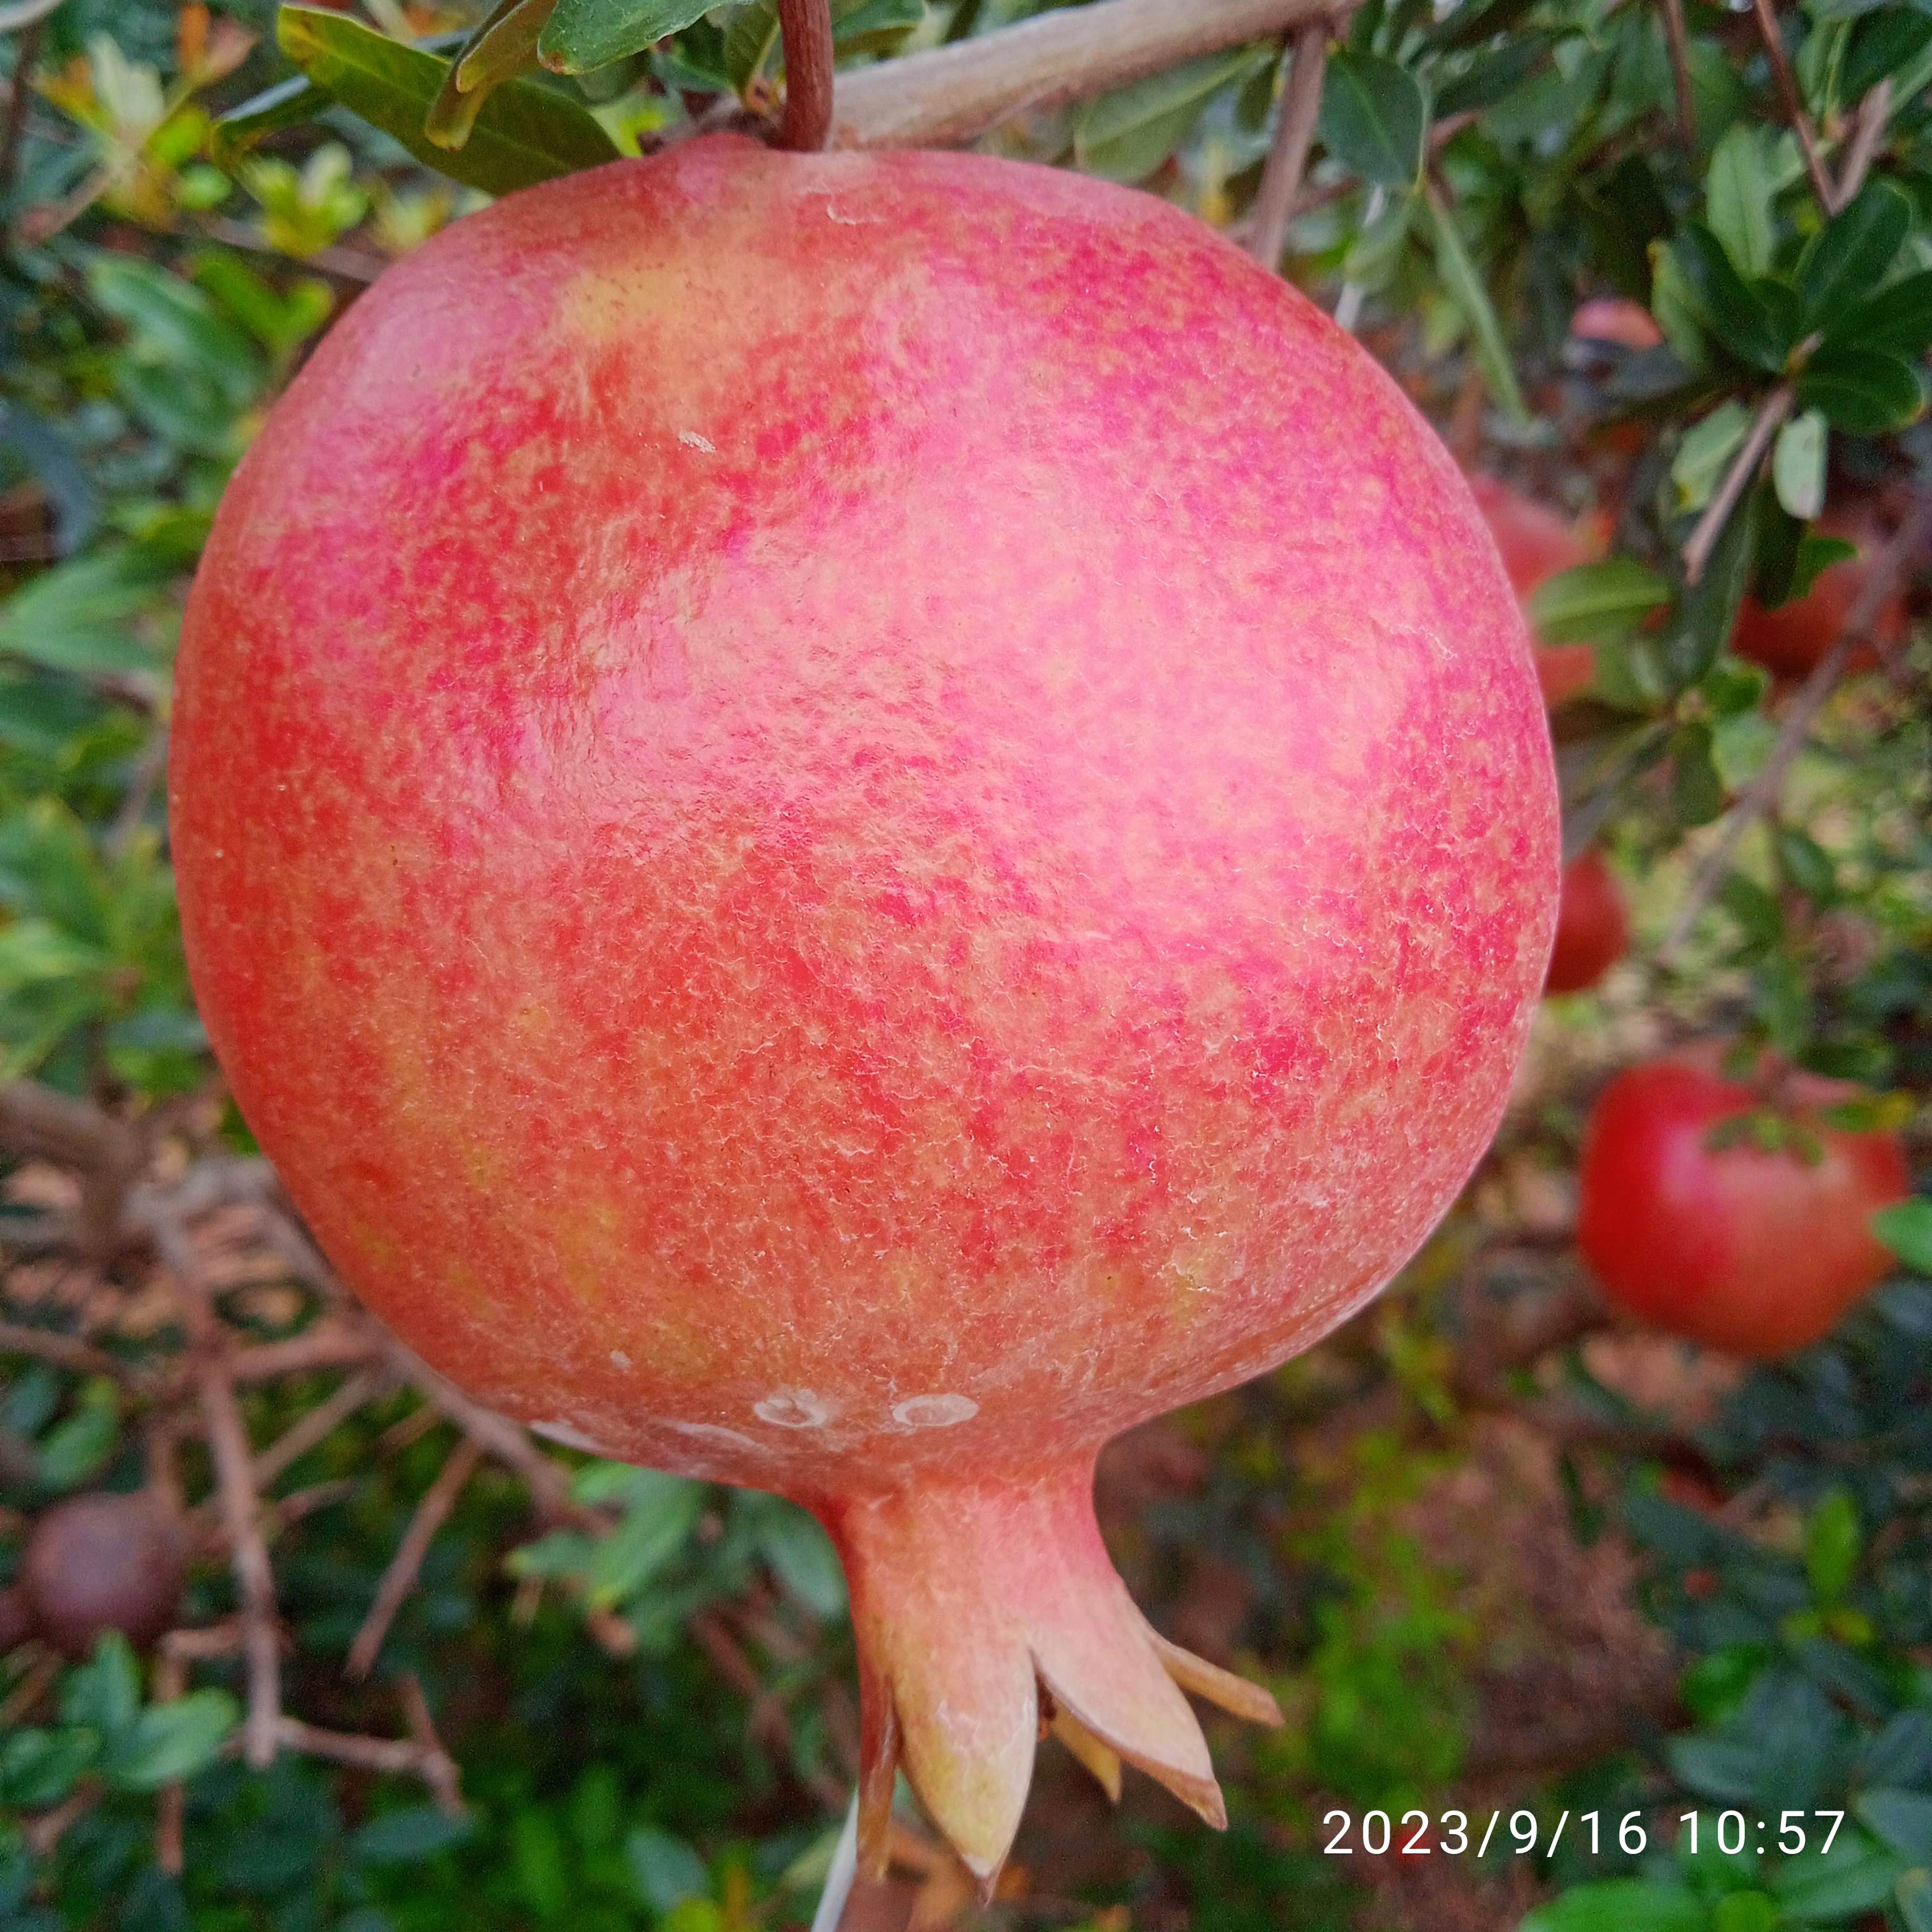
Label: Healthy